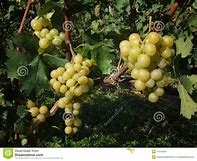
Label: grape